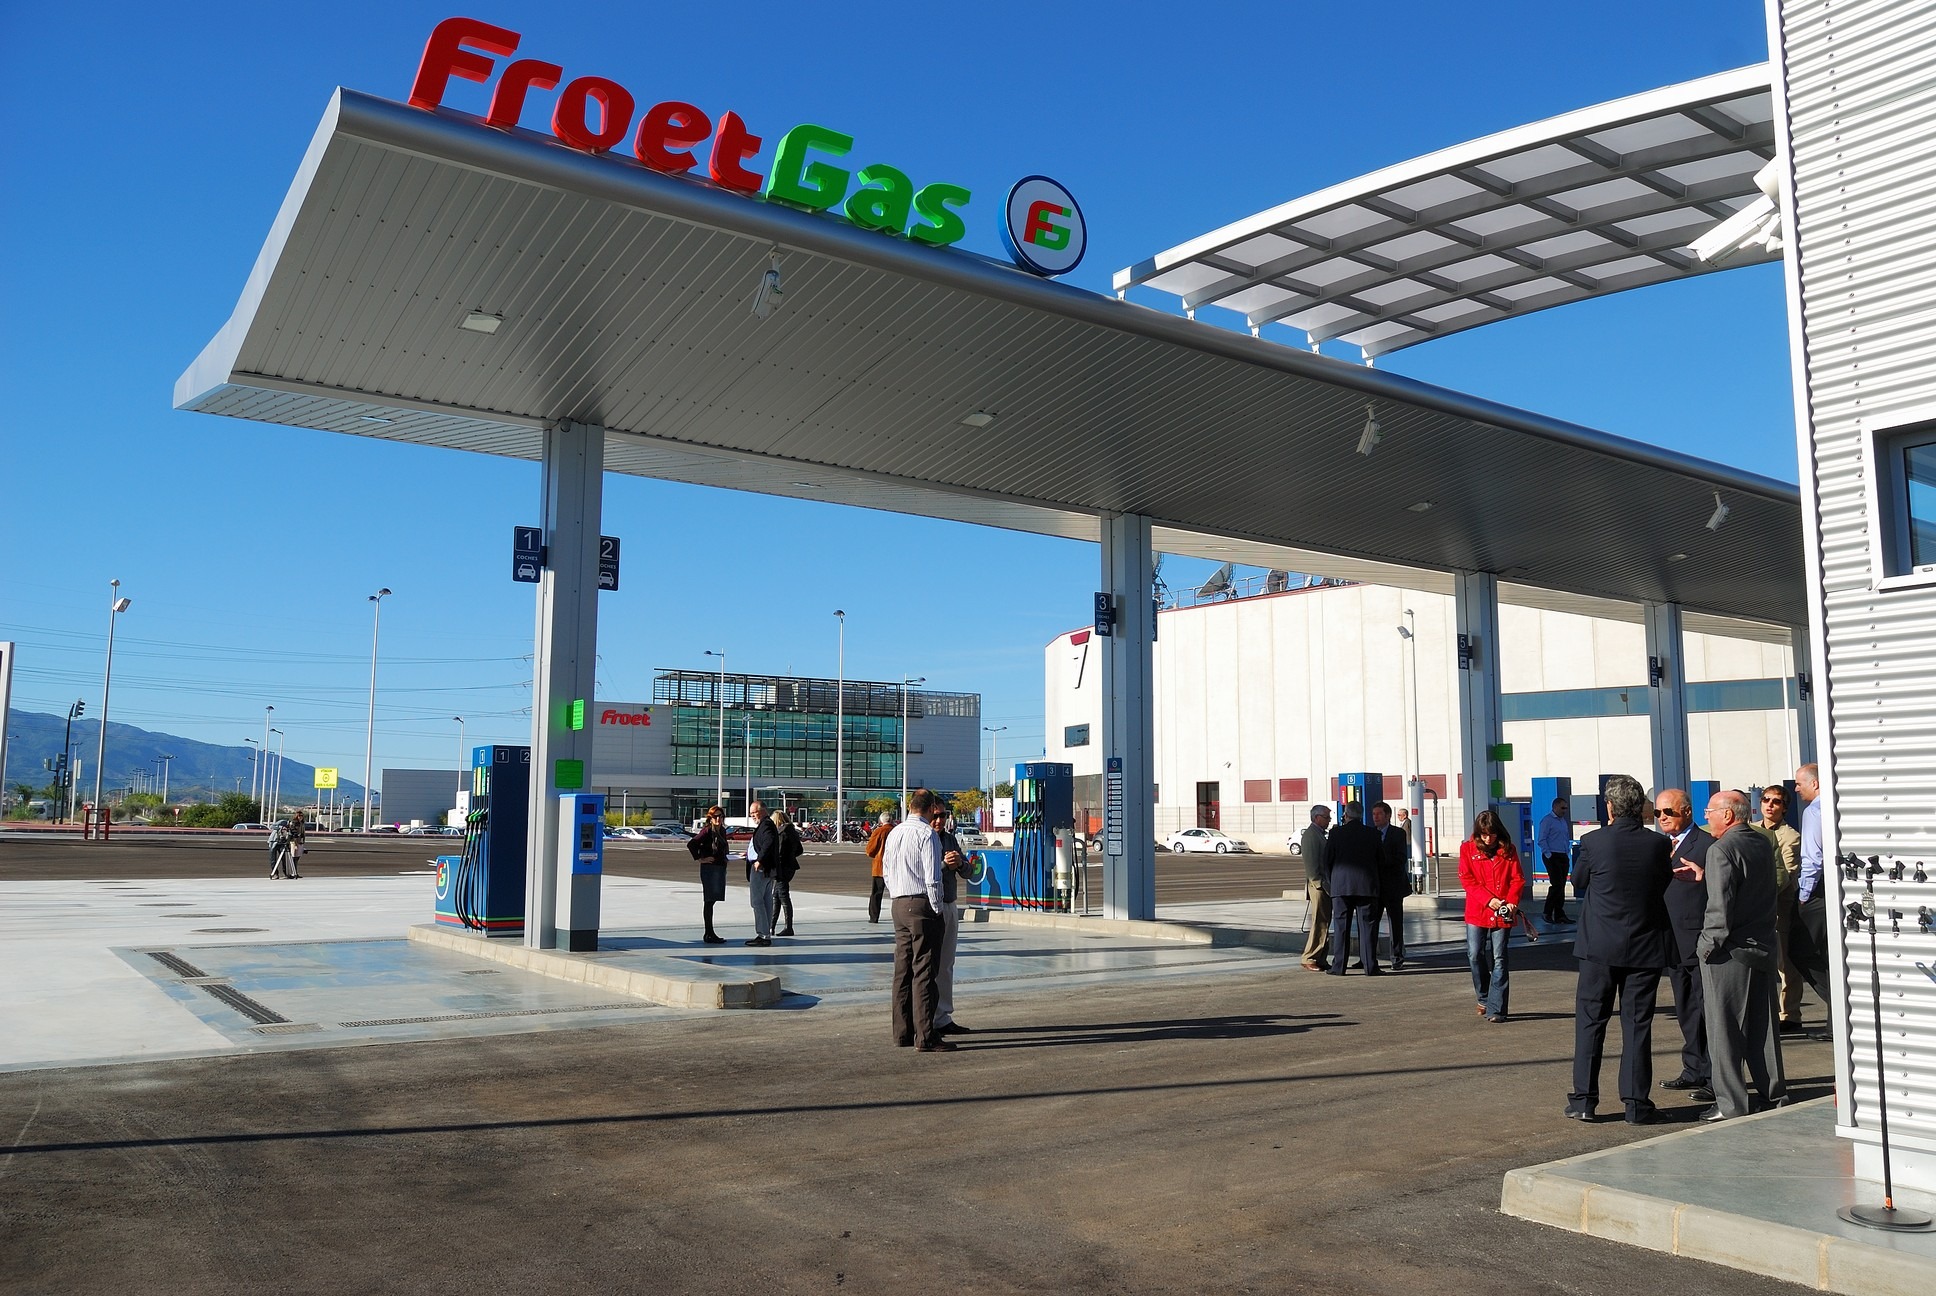
building, airport, transport, plaza, train station, professional, petrol station, public transport, airport terminal, infrastructure, gasoline, discount, filling station, outlet store, froet gas